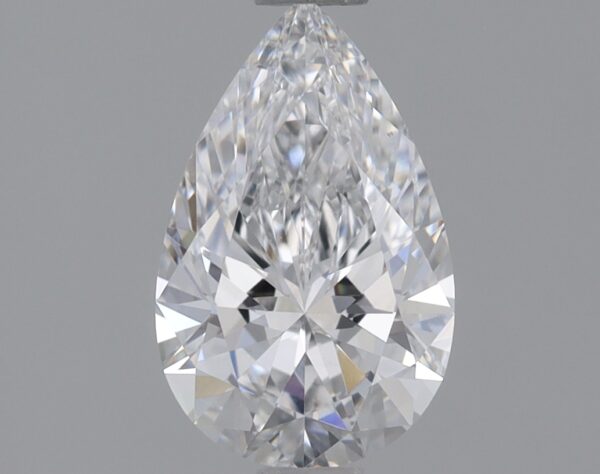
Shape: pear
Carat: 0.8
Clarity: VS1
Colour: E
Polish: EX
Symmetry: EX
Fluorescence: NONE
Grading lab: IGI
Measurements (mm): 8.46 x 5.32 x 3.19